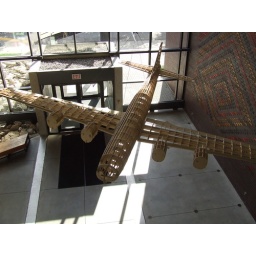
plane in library lobby